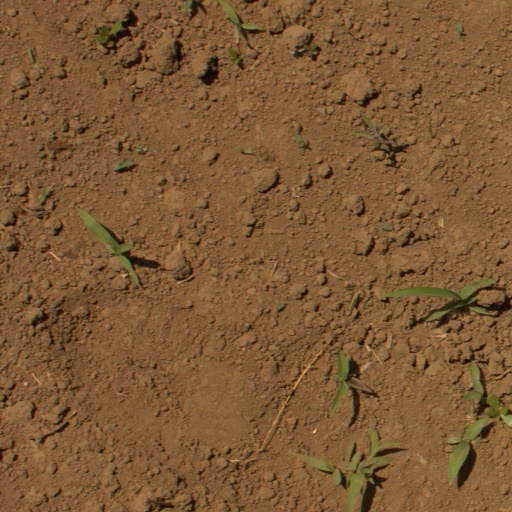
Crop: Jerusalem artichoke